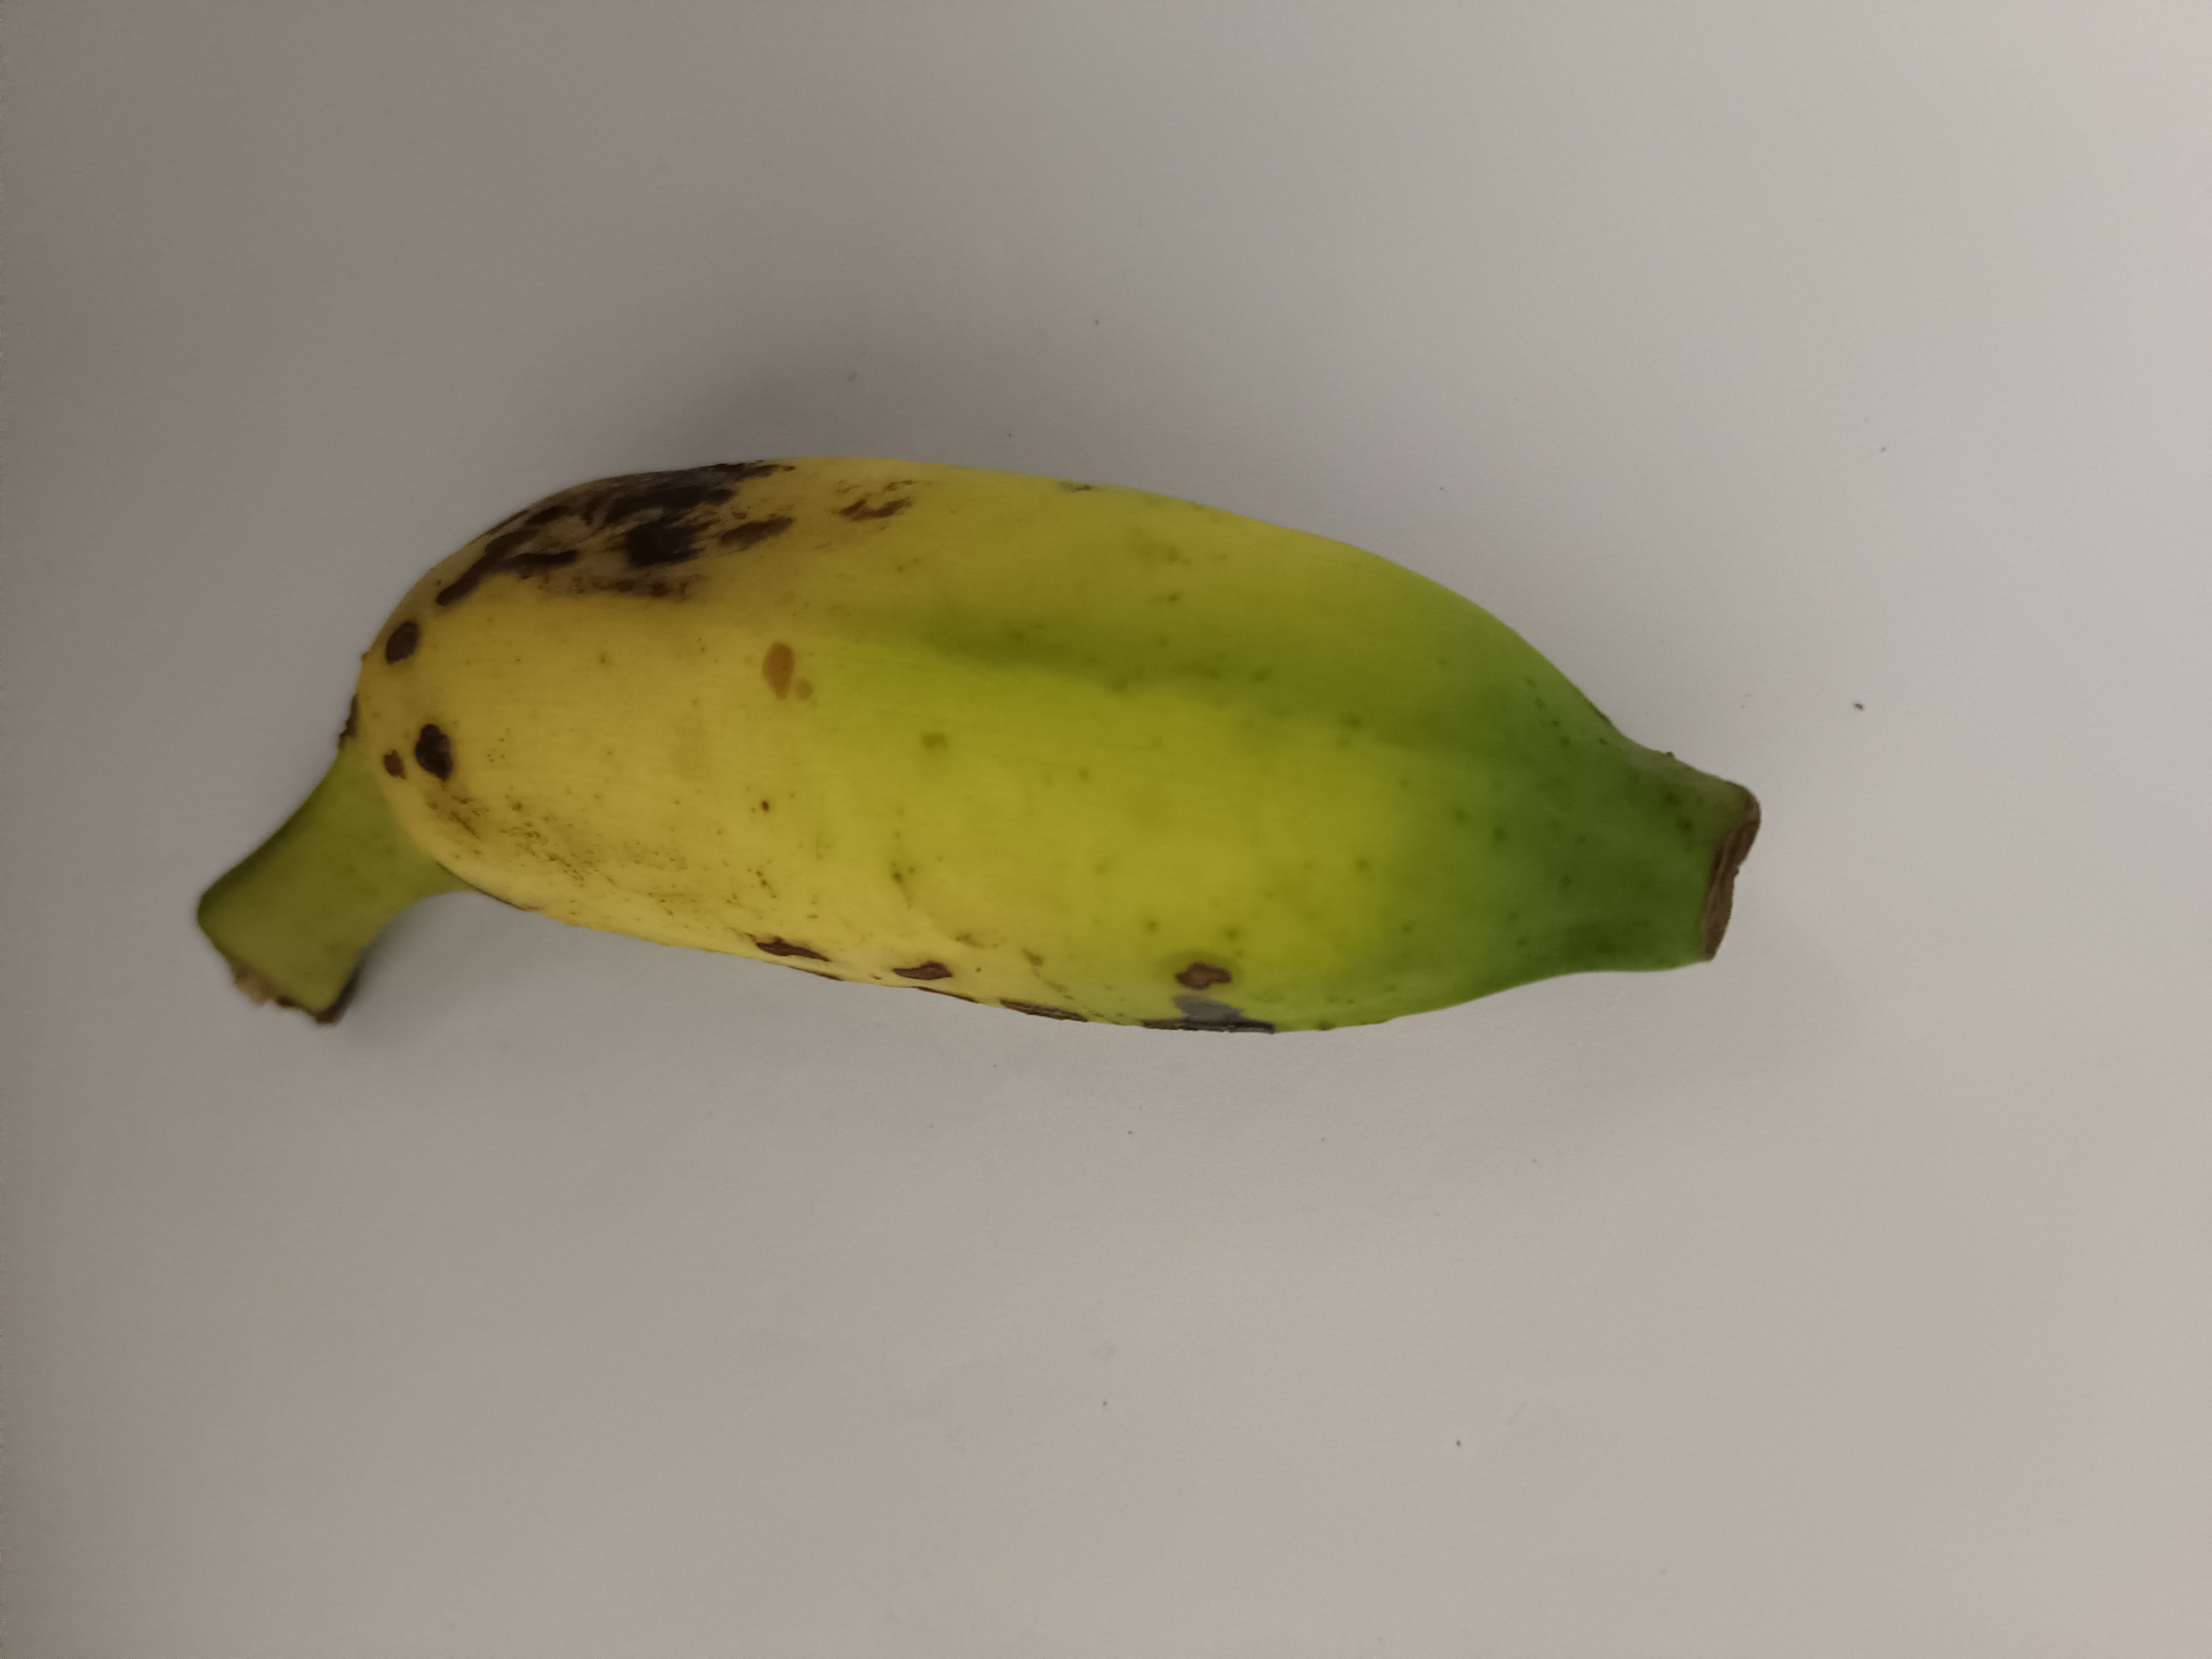
Banana variety: Champa